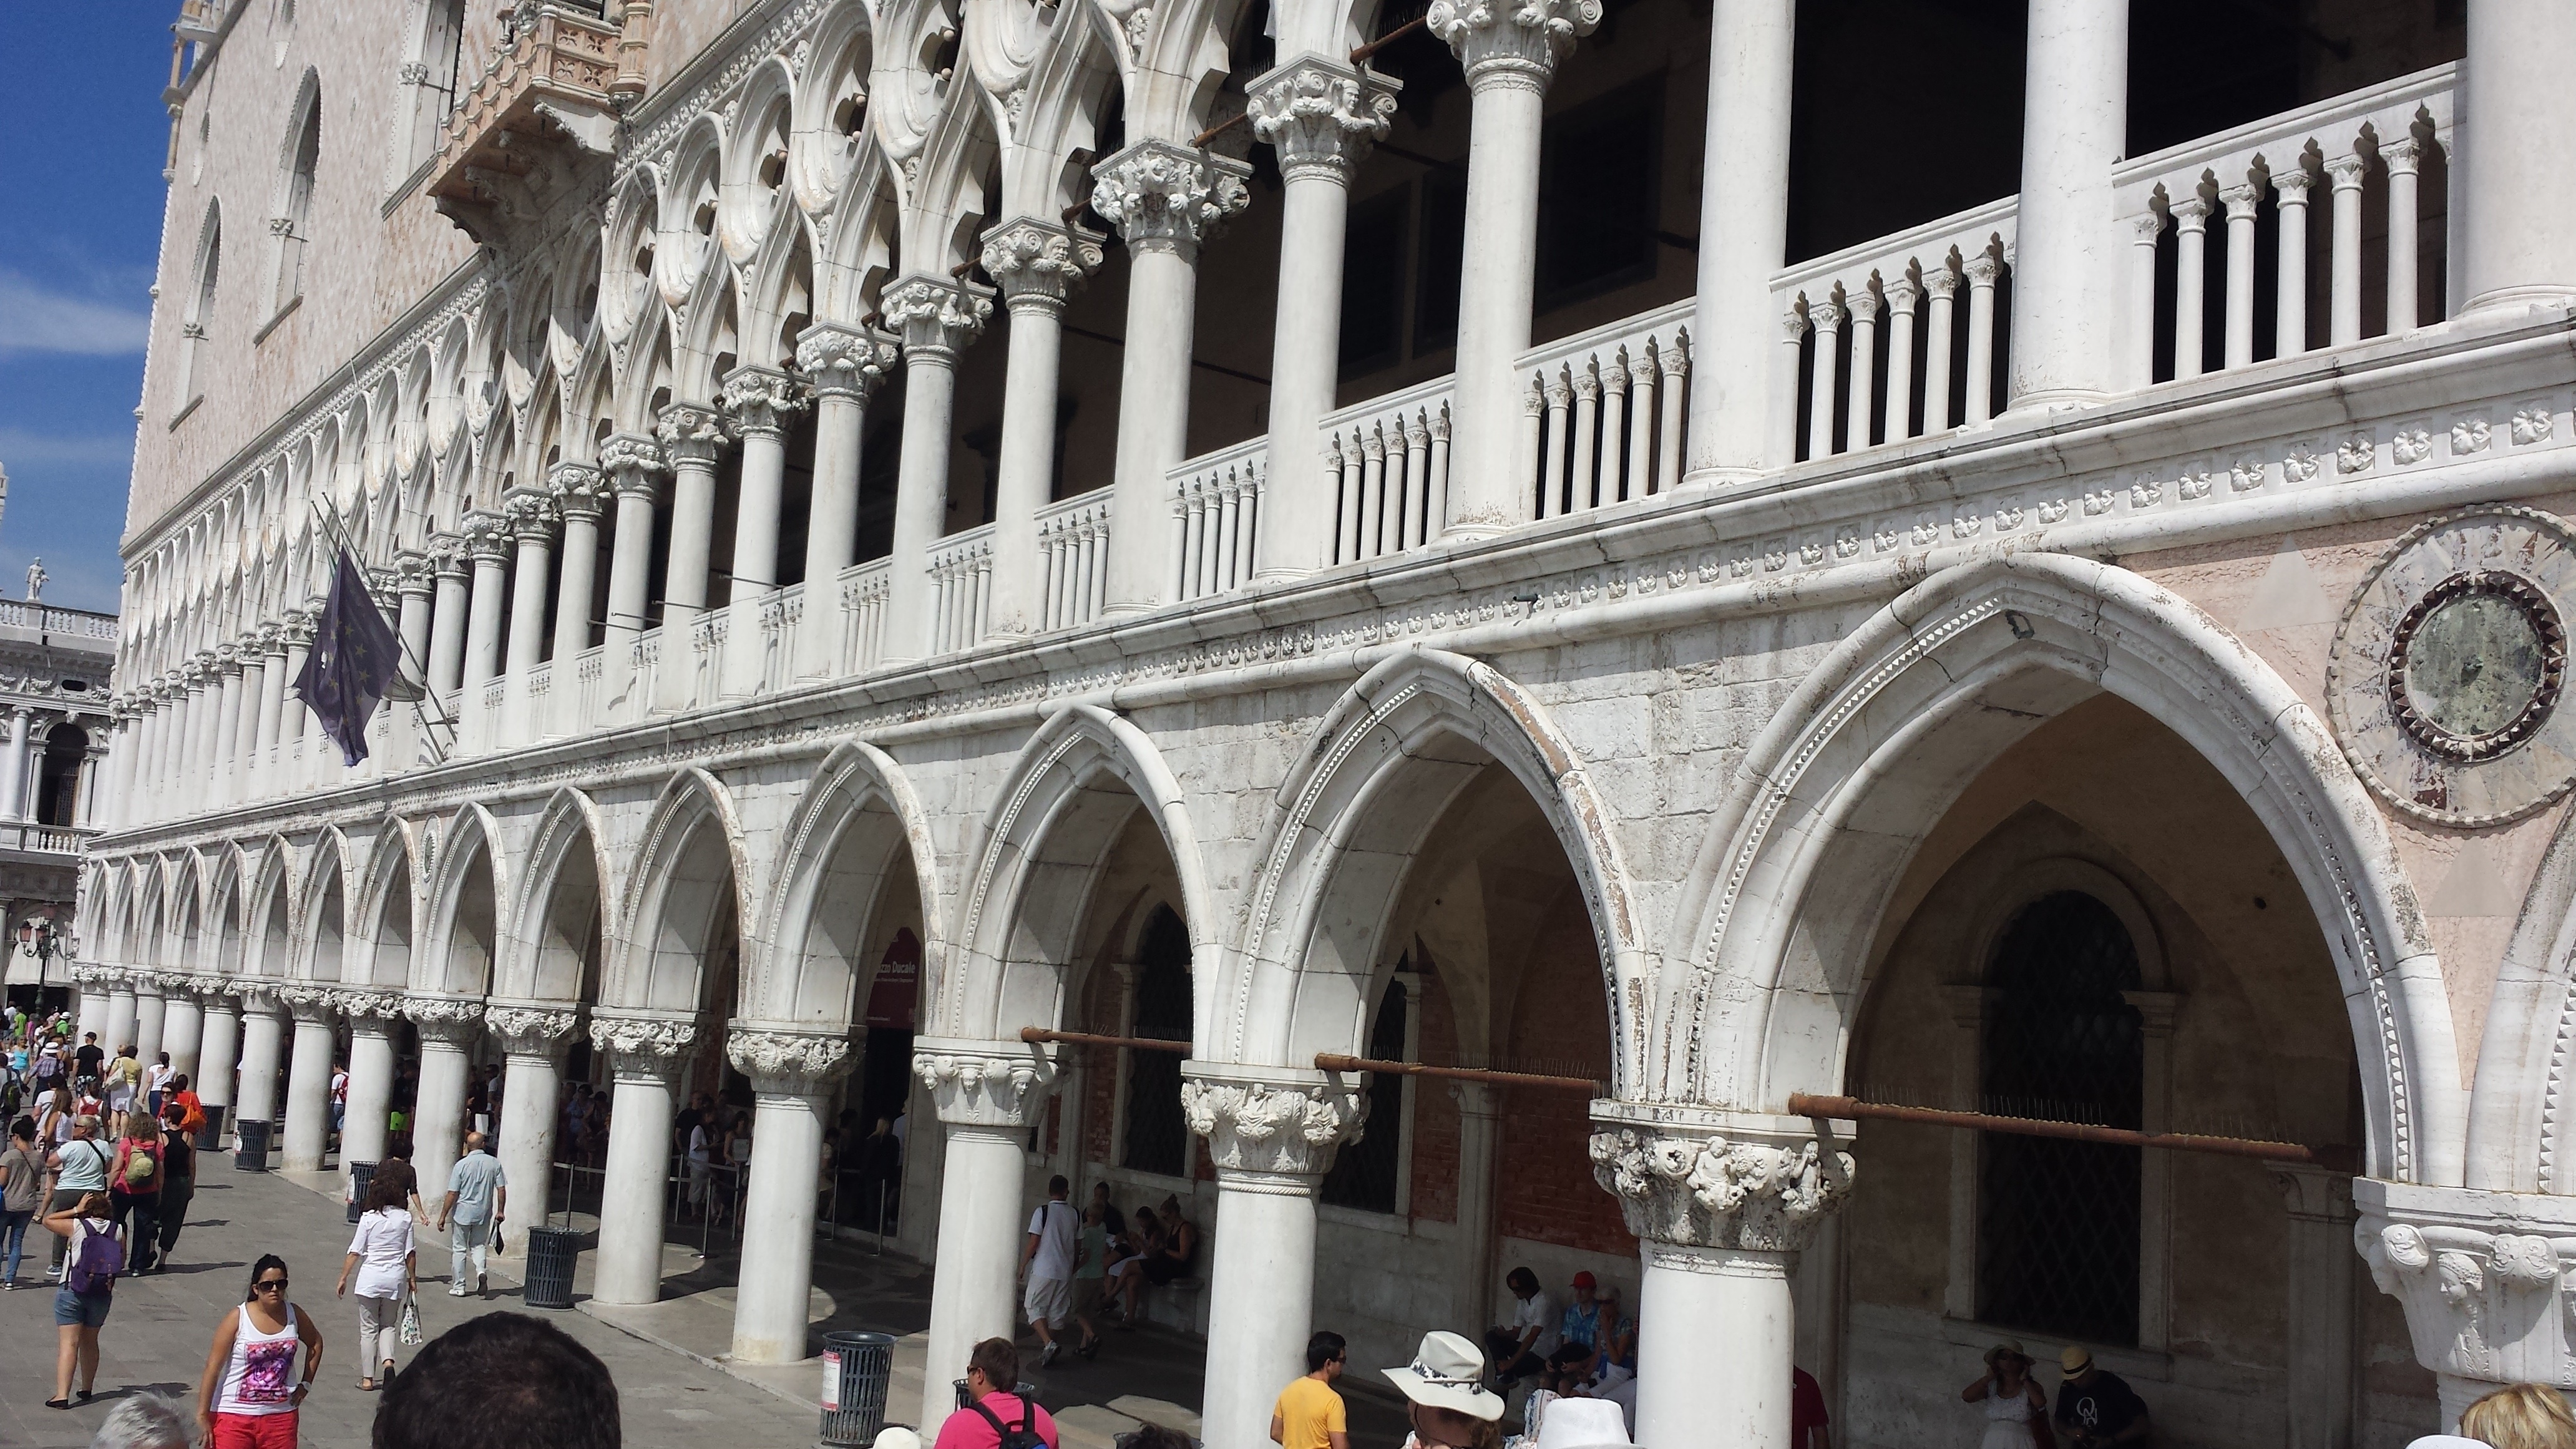
architecture, building, palace, arch, landmark, facade, cathedral, tourism, place of worship, synagogue, arcade, basilica, tours, ancient roman architecture